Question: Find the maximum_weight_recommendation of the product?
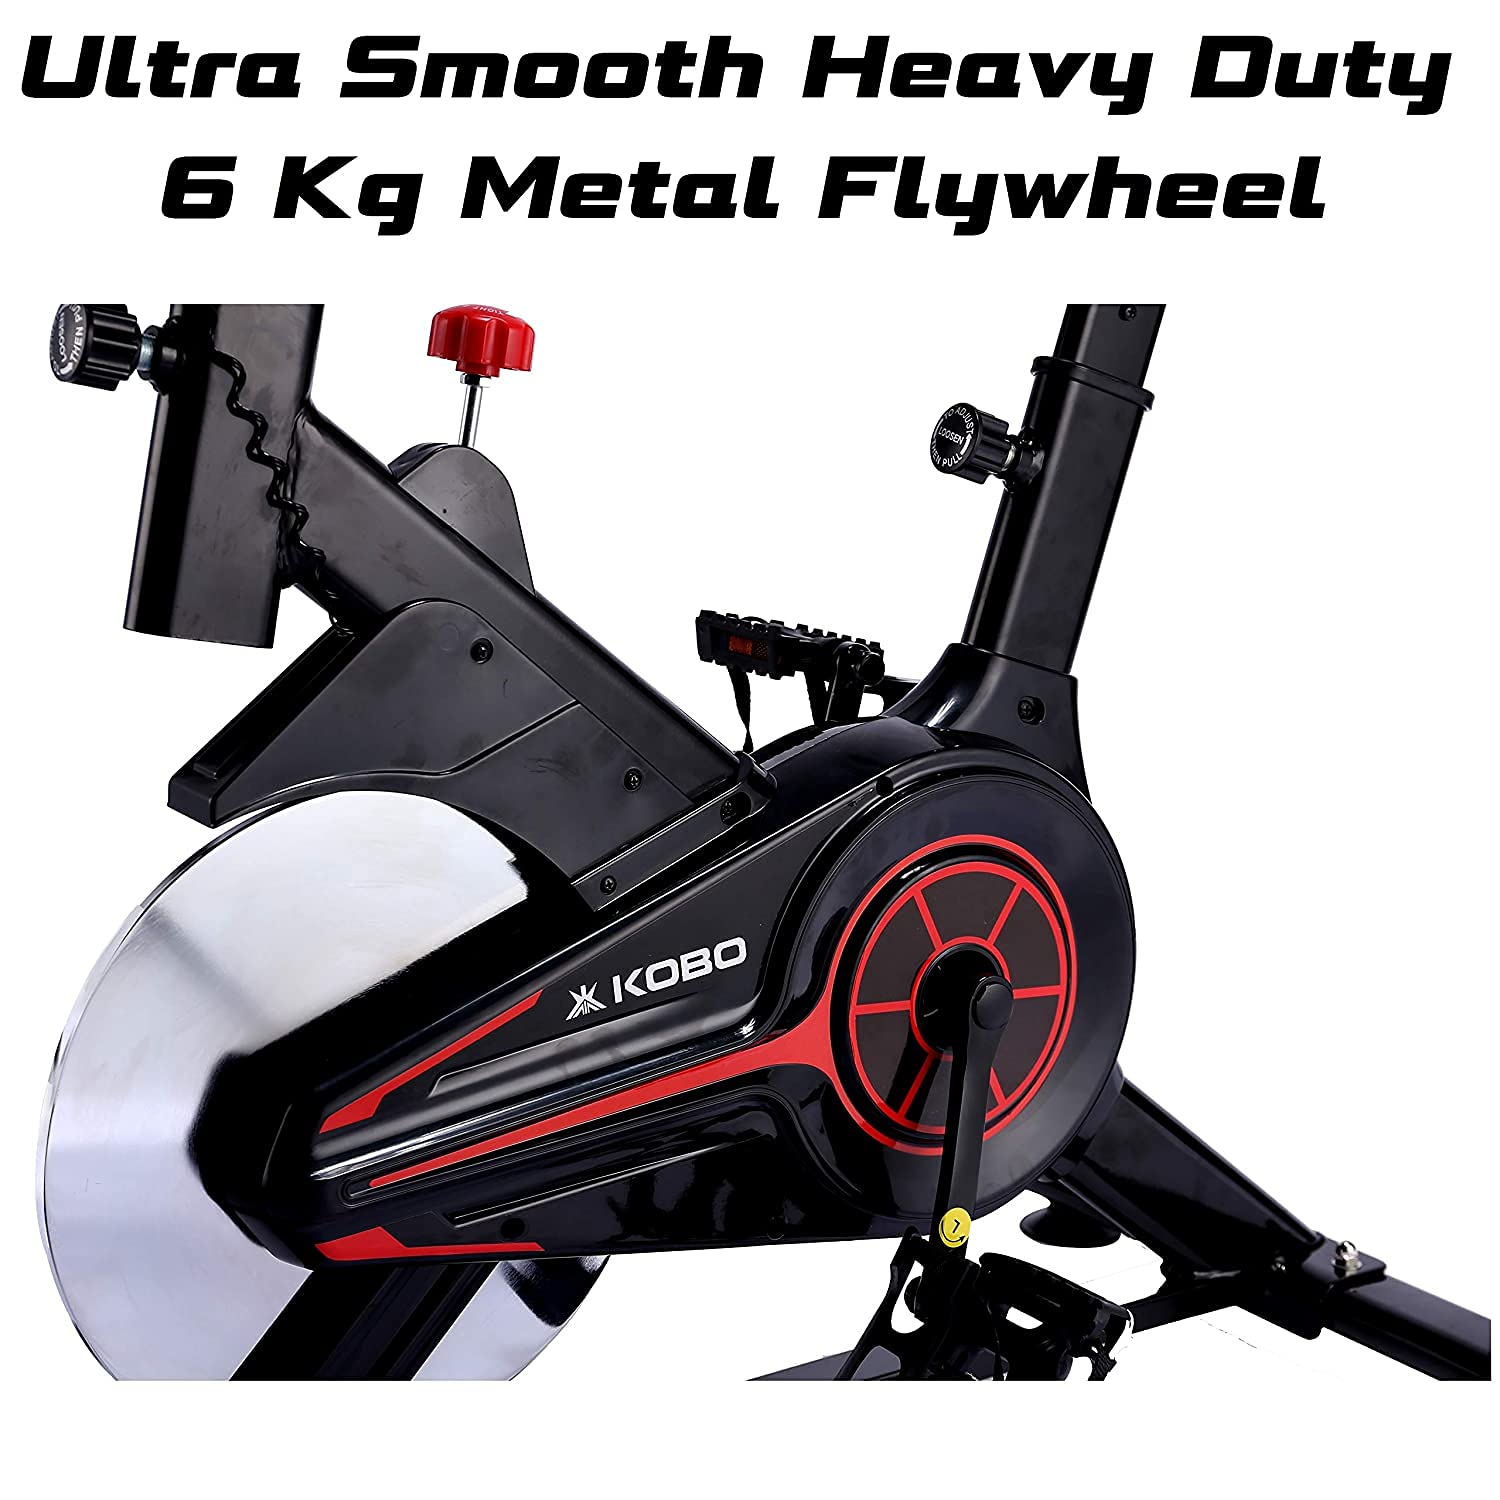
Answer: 6 kilogram